Field kitchen

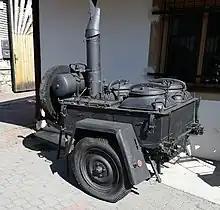
A World War II-era field kitchen used by the Czechoslovak Army

A field kitchen (also known as a battlefield kitchen, expeditionary kitchen, flying kitchen, or goulash cannon) is a kitchen used primarily by militaries to provide hot food to troops near the front line or in temporary encampments. Designed to be easily and quickly moved, they are usually mobile kitchens or mobile canteens, though static and tent-based field kitchens exist and are widely used.